Xingcheng

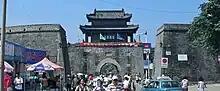
The east gate of the wall of the old town of Xingcheng.

Shoushan, a mountain located in the east end of Xingcheng, is open to the public for recreation. Visitors can hike to its summit. The area around it features temples on adjacent hills.